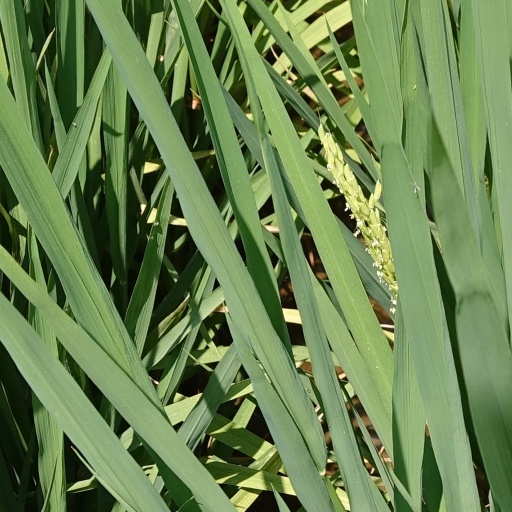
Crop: rice